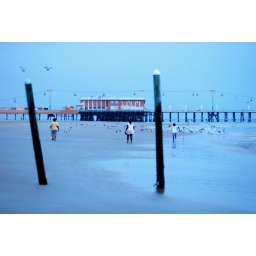
turn to clear your vision / daytona beach in the morning